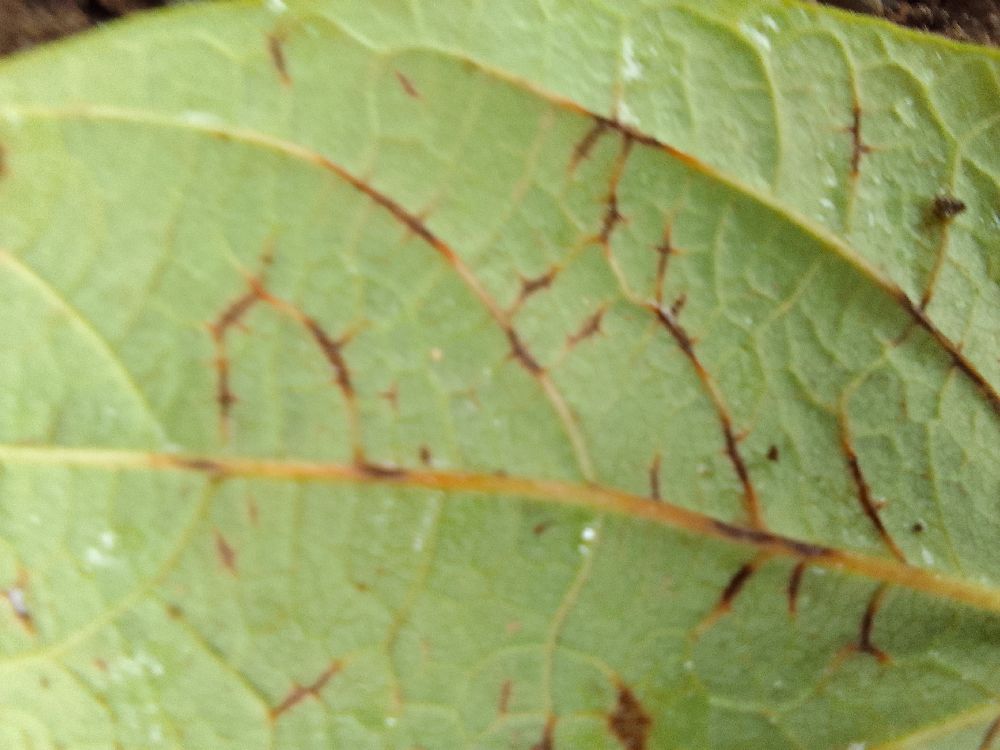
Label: anthracnose